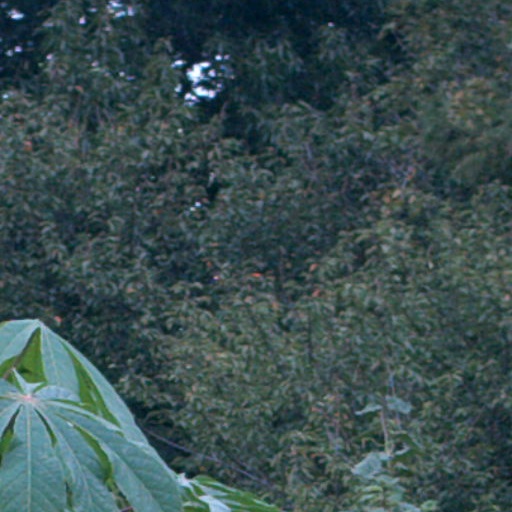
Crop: cassava